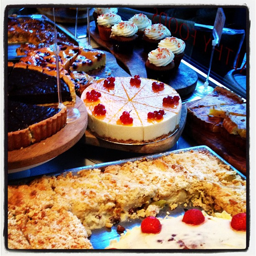
A table with several desserts  on it
A number of cakes on the dining table
A bakery display of pies, cupcakes, pastries, and cakes.
A bakery displays an assortment of desert cakes and various sweets.
A bunch of food layed out on a table